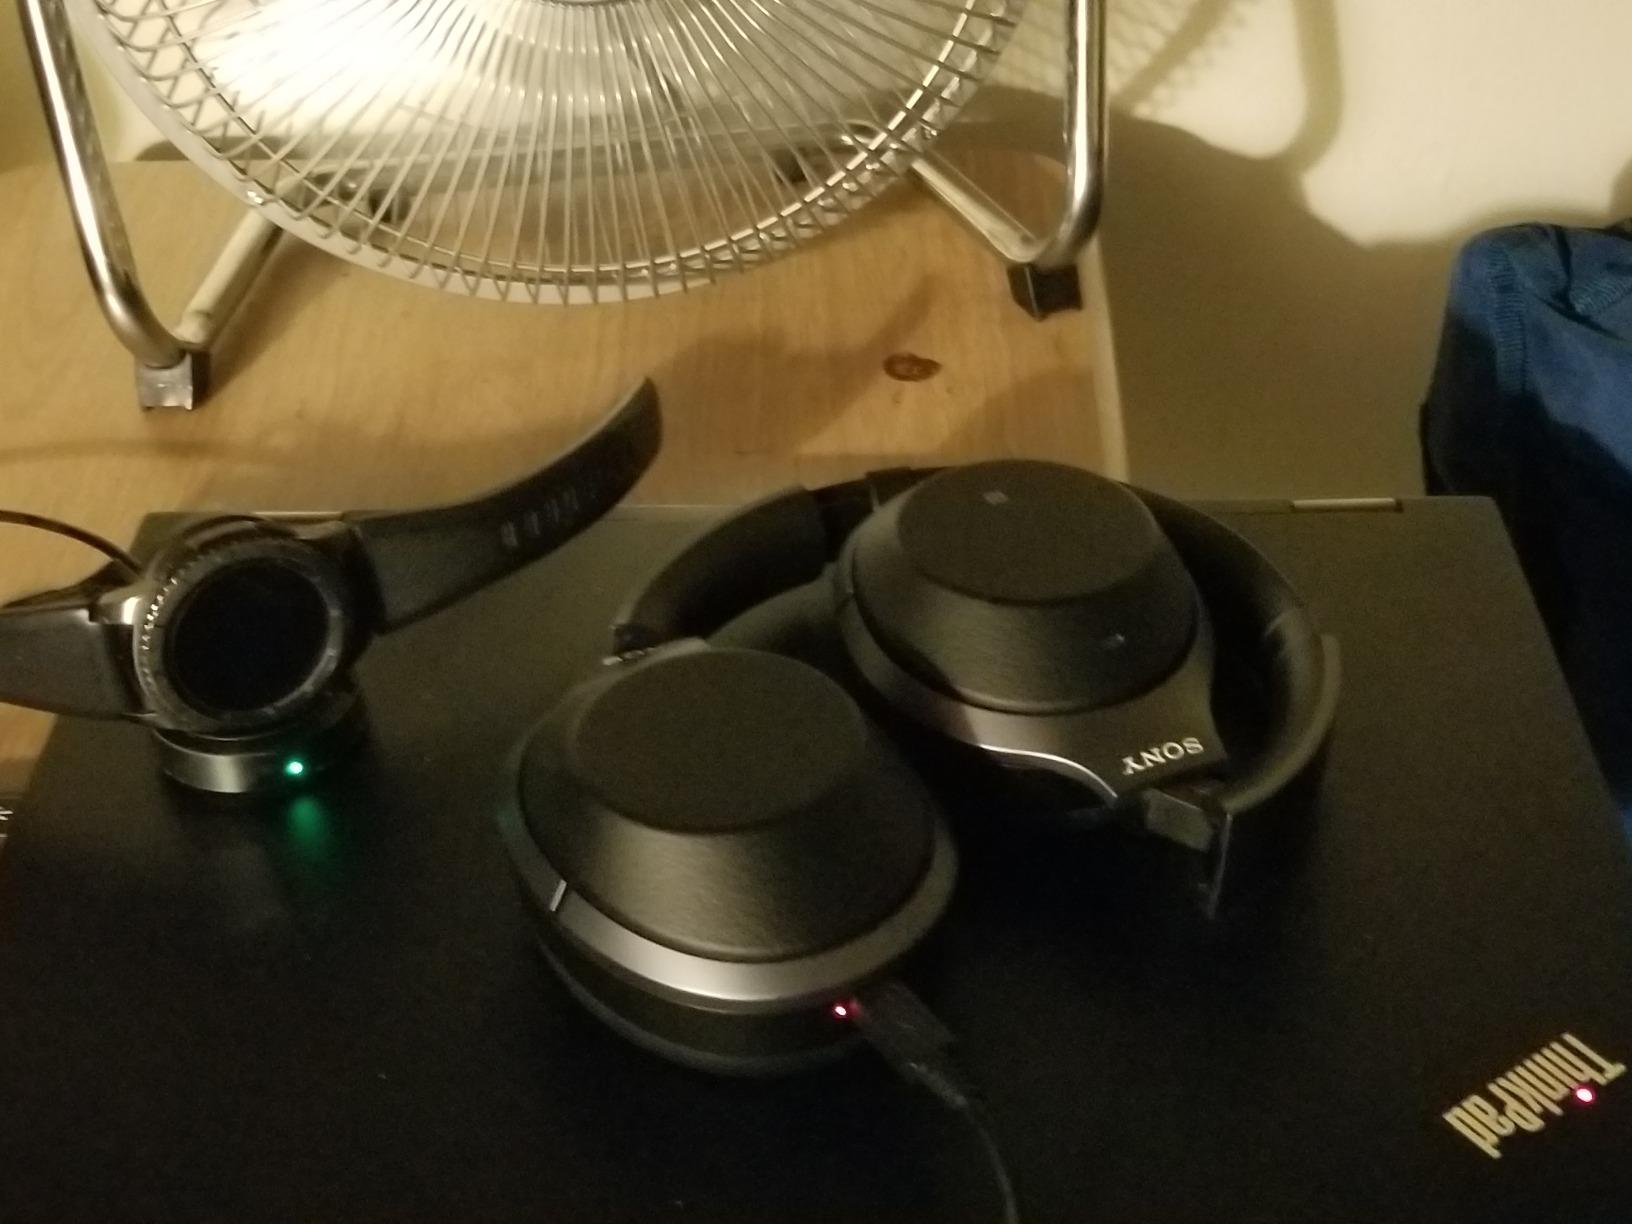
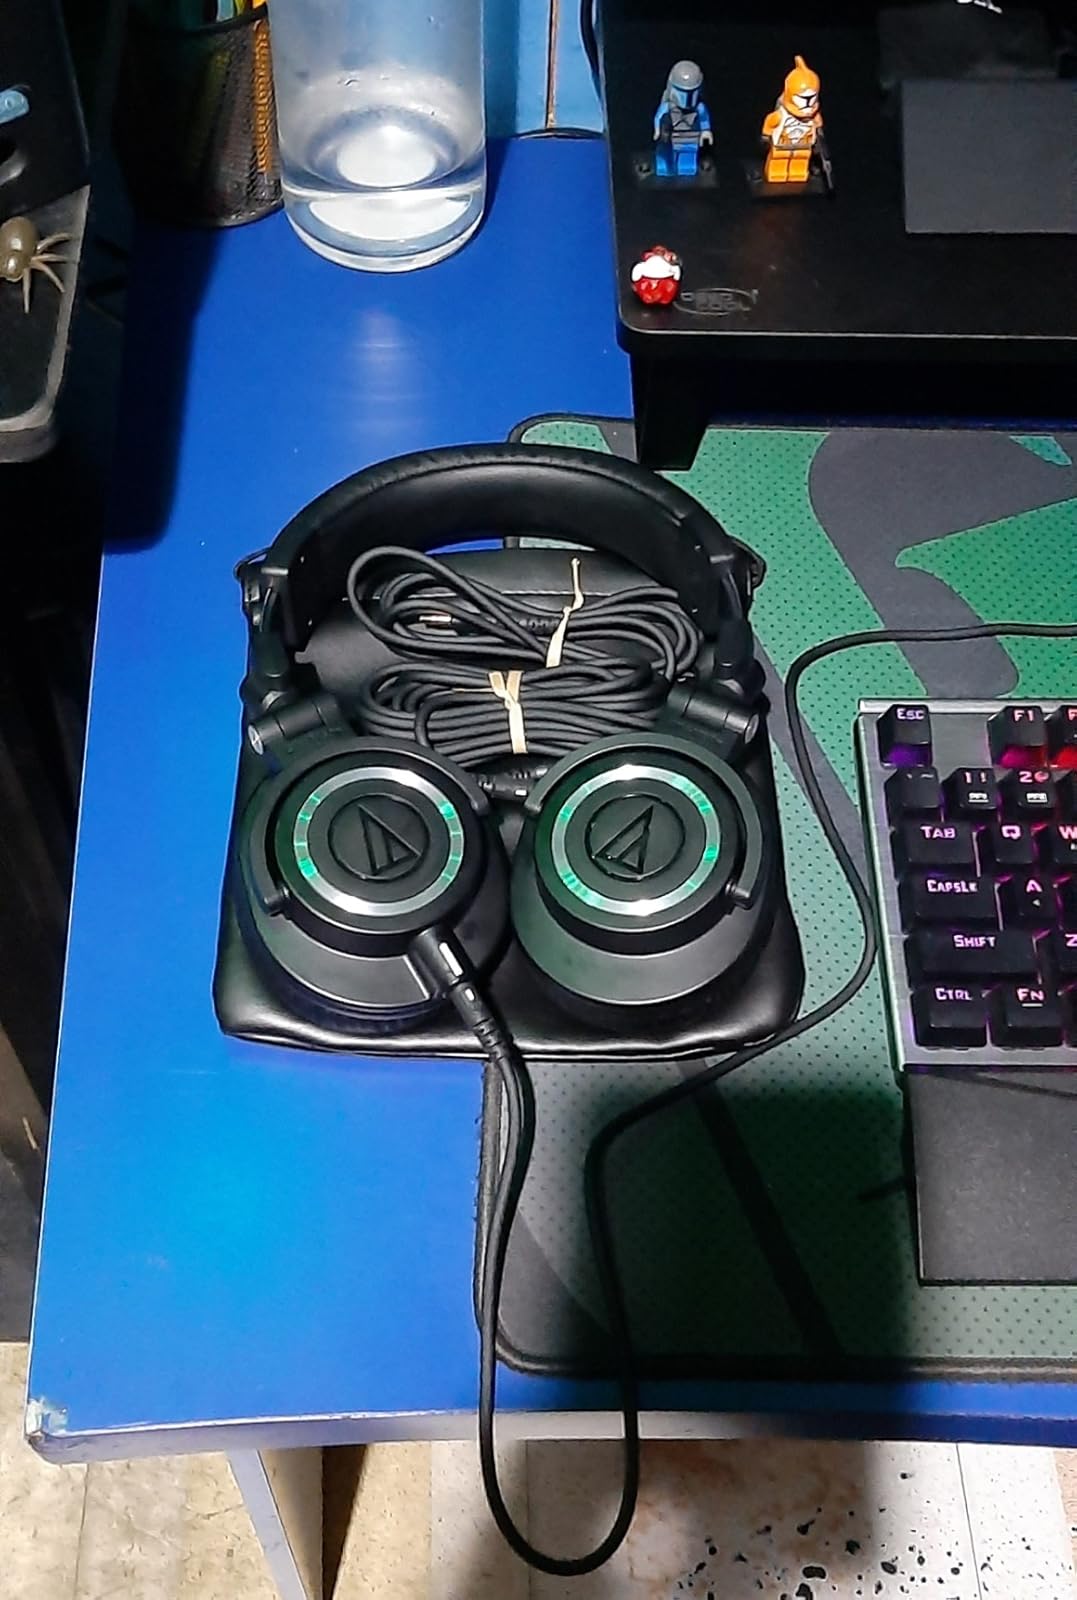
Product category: headphones
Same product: no